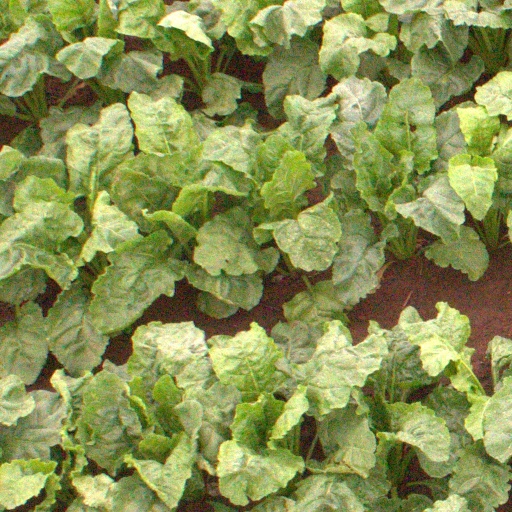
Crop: sugar beet